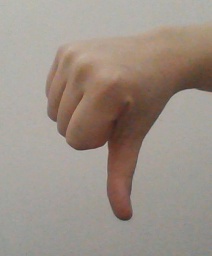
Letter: waw